Awarapan

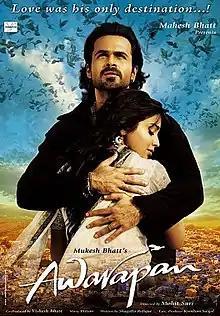

Awarapan is a 2007 Indian Hindi-language action crime film directed by Mohit Suri and written by Shagufta Rafique, from a story by Honey Irani and Mahesh Bhatt and produced by Mukesh Bhatt. An uncredited remake of the South Korean film "A Bittersweet Life", "Awarapan" was theatrically released in India and worldwide on 29 June 2007. It stars Emraan Hashmi, Shriya Saran, Mrinalini Sharma, and Ashutosh Rana. In the film, gangster Shivam Pandit (Hashmi) is ordered by his boss Bharat Malik (Rana) to watch over Reema (Sharma), Malik's secret Pakistani mistress.